SD Budućnost Podgorica

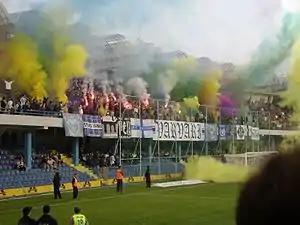
"Varvari" at a Montenegrin First League home match

Buducnost ultras are known as "Varvari" (Barbarians), a group founded in 1987. The group's traditional colours are blue and white, which are also the colours of all the Budućnost sports clubs.